United Nations Postal Administration

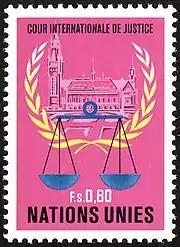
A 1979 stamp issued for the United Nations Geneva office, denominated in Swiss francs.

The UNPA issued its first stamps for the New York offices in 1951. There was intense collector interest in the early issues, and a million stamps or more were sold of many of the early commemoratives. The scarcest item from this period, although still quite affordable, is the UN 10th anniversary souvenir sheet, Scott #38, of which 250,000 were printed. A precancel of the first 1½-cent stamp that was used on a number of mass mailings has been extensively forged.